Menso-re Oyaji

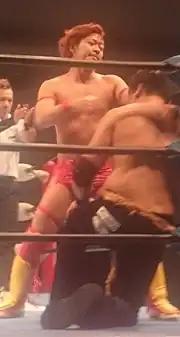
Nakajima in June 2016

On June 30, 2014, Oyaji would unsuccessfully challenge Kotaro Suzuki for the Gaora TV Championship. On July 27, after losing to Sushi, Oyaji revealed his true identity by unmasking and announced he would be working under his real name, Yohei Nakajima, from now on. Nakajima also joined Xceed with Go Shiozaki, Kento Miyahara and Kotaro Suzuki. On September 12, 2014, All Japan announced that Nakajima had signed a contract to become officially affiliated with the promotion. In October, Nakajima teamed with Suzuki to take part in the 2014 Junior Tag Battle of Glory, finishing the tournament with no wins. On August 16, 2015, Nakajima defeated Billyken Kid to win the vacant Gaora TV Championship. In October, Nakajima and Suzuki once again participated in the Junior Tag Battle Of Glory. Although they started poorly with two losses, they managed to bounce back with a time limit draw against Isami Kodaka and Yuko Miyamoto, and a win over Manjimaru and Takeshi Minamino. On November 15, Nakajima and Suzuki lost to Kodaka and Miyamoto in a decision match for the vacant All Asia Tag Team Championship. On November 16, Xceed was disbanded, when Kotaro Suzuki also announced his departure from AJPW.